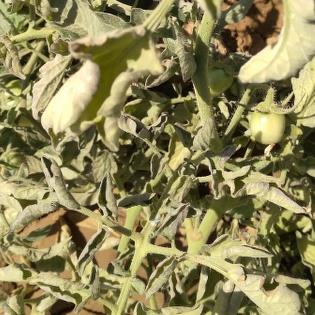
Crop: Tomato
Condition: virosis-d